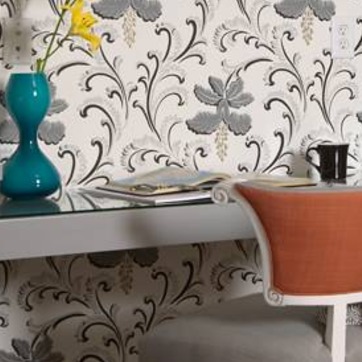
Material: paper